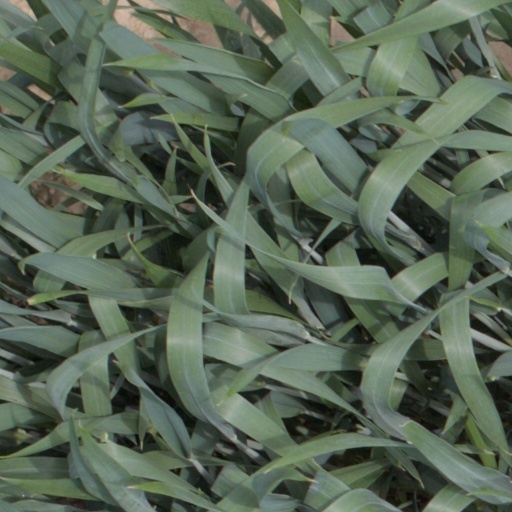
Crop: wheat